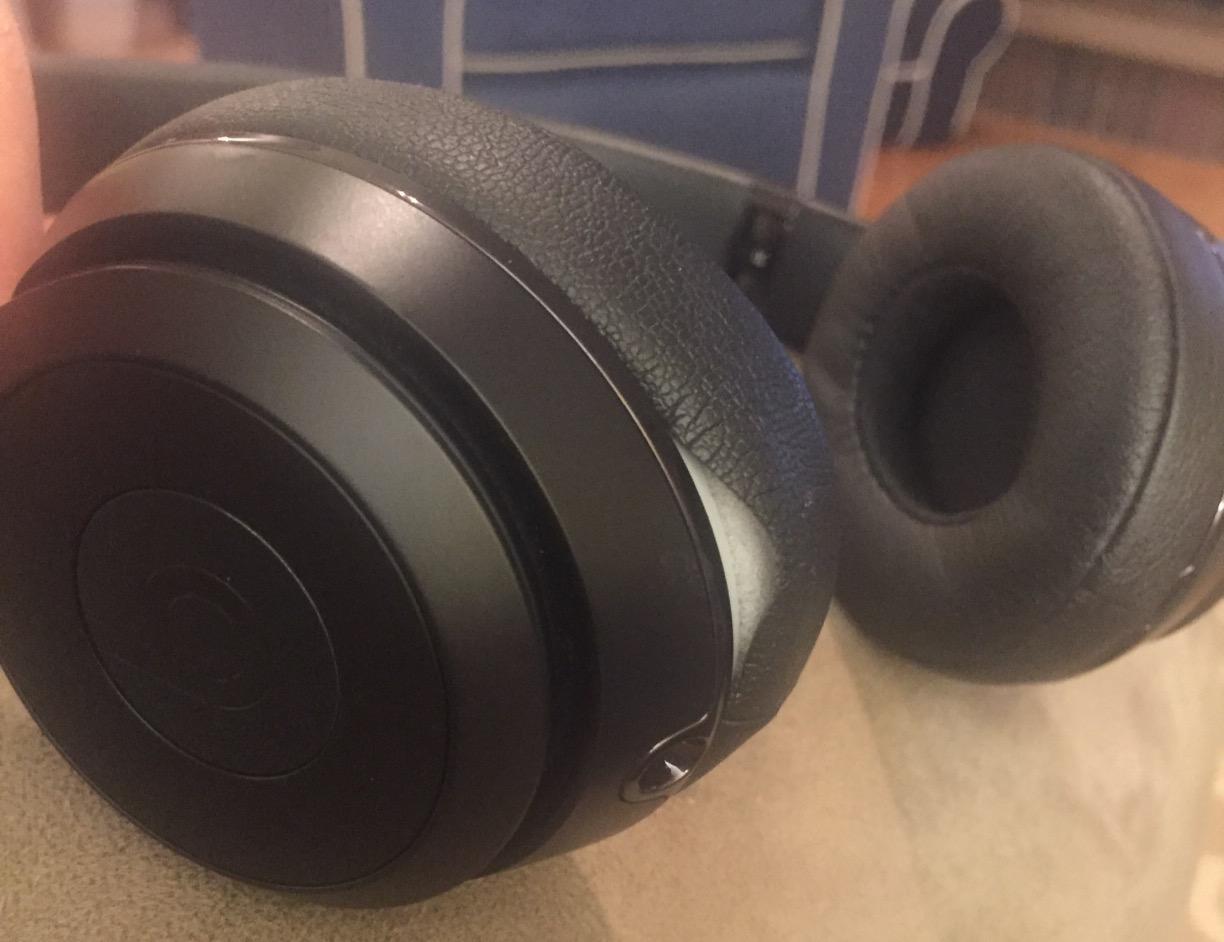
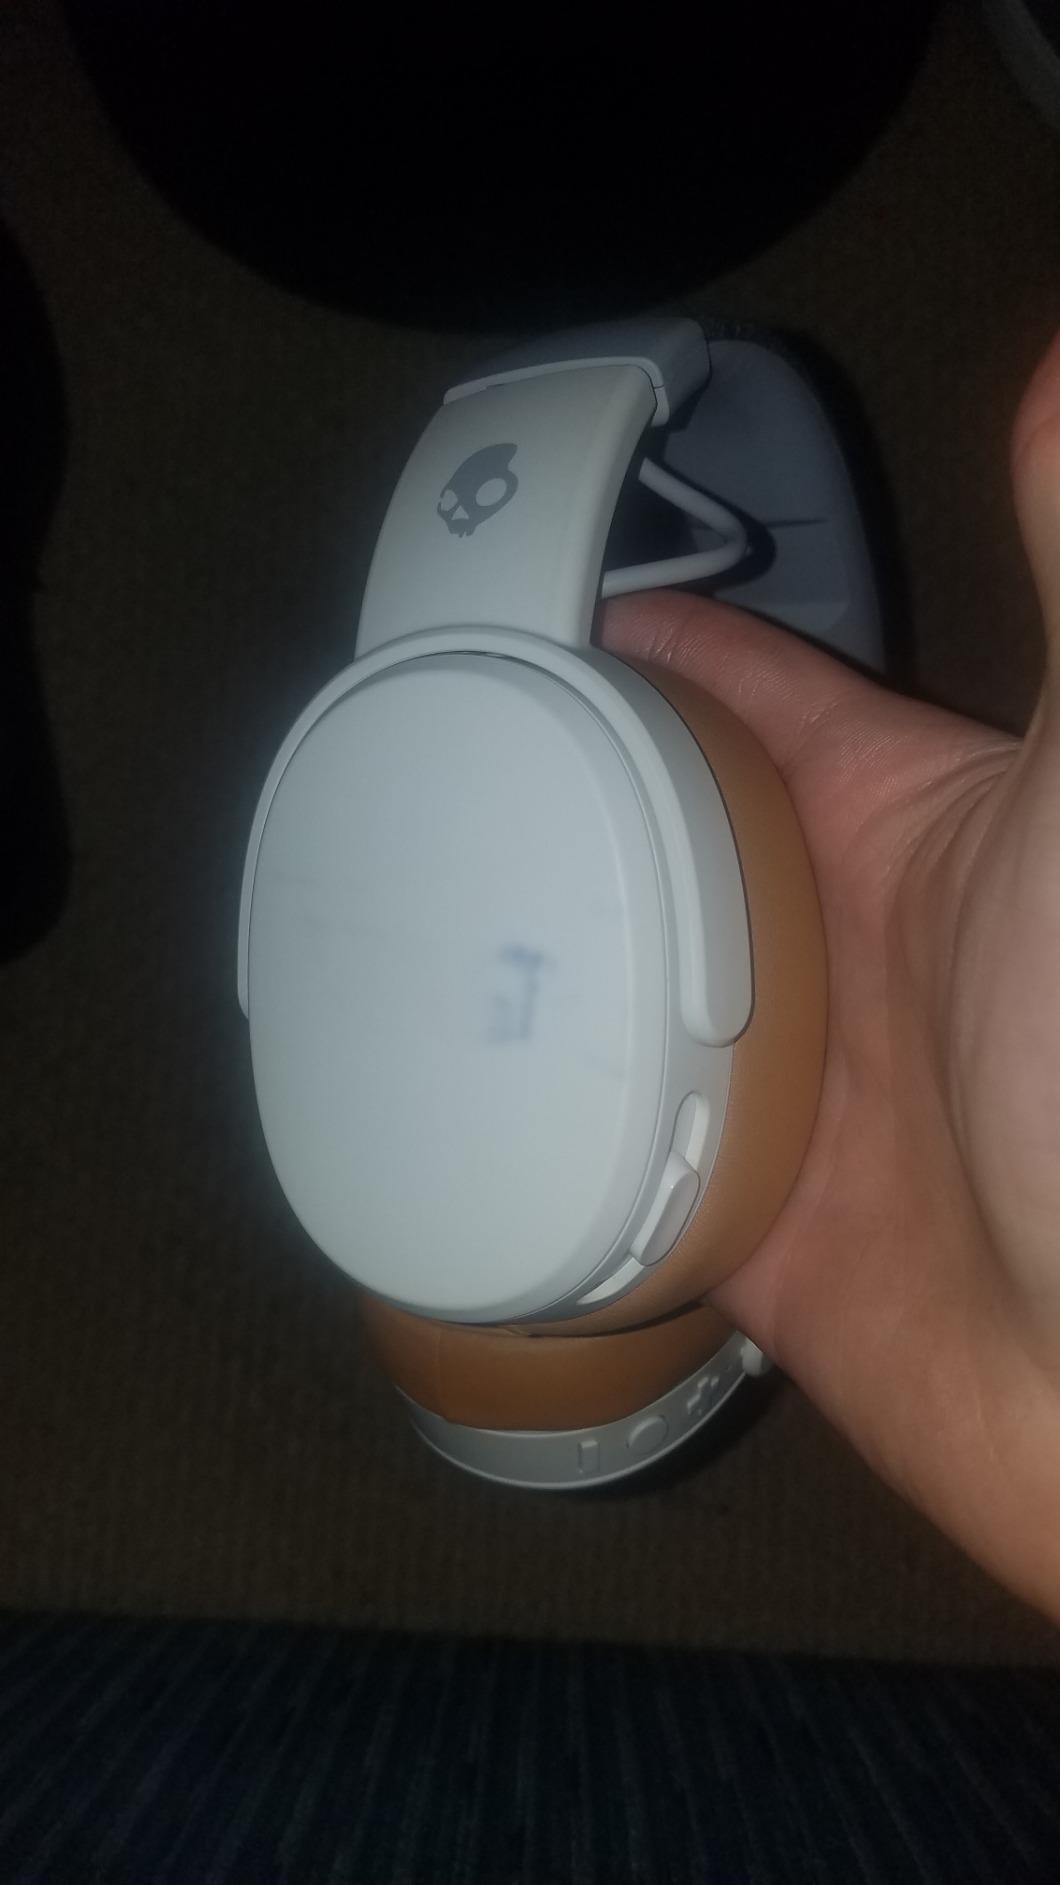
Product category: headphones
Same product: no